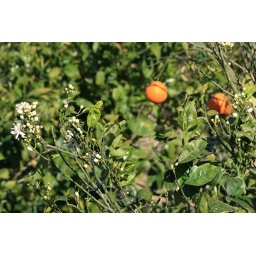
The most amazing thing about the orange trees in Greece was that they were flowering while bearing mature fruit.